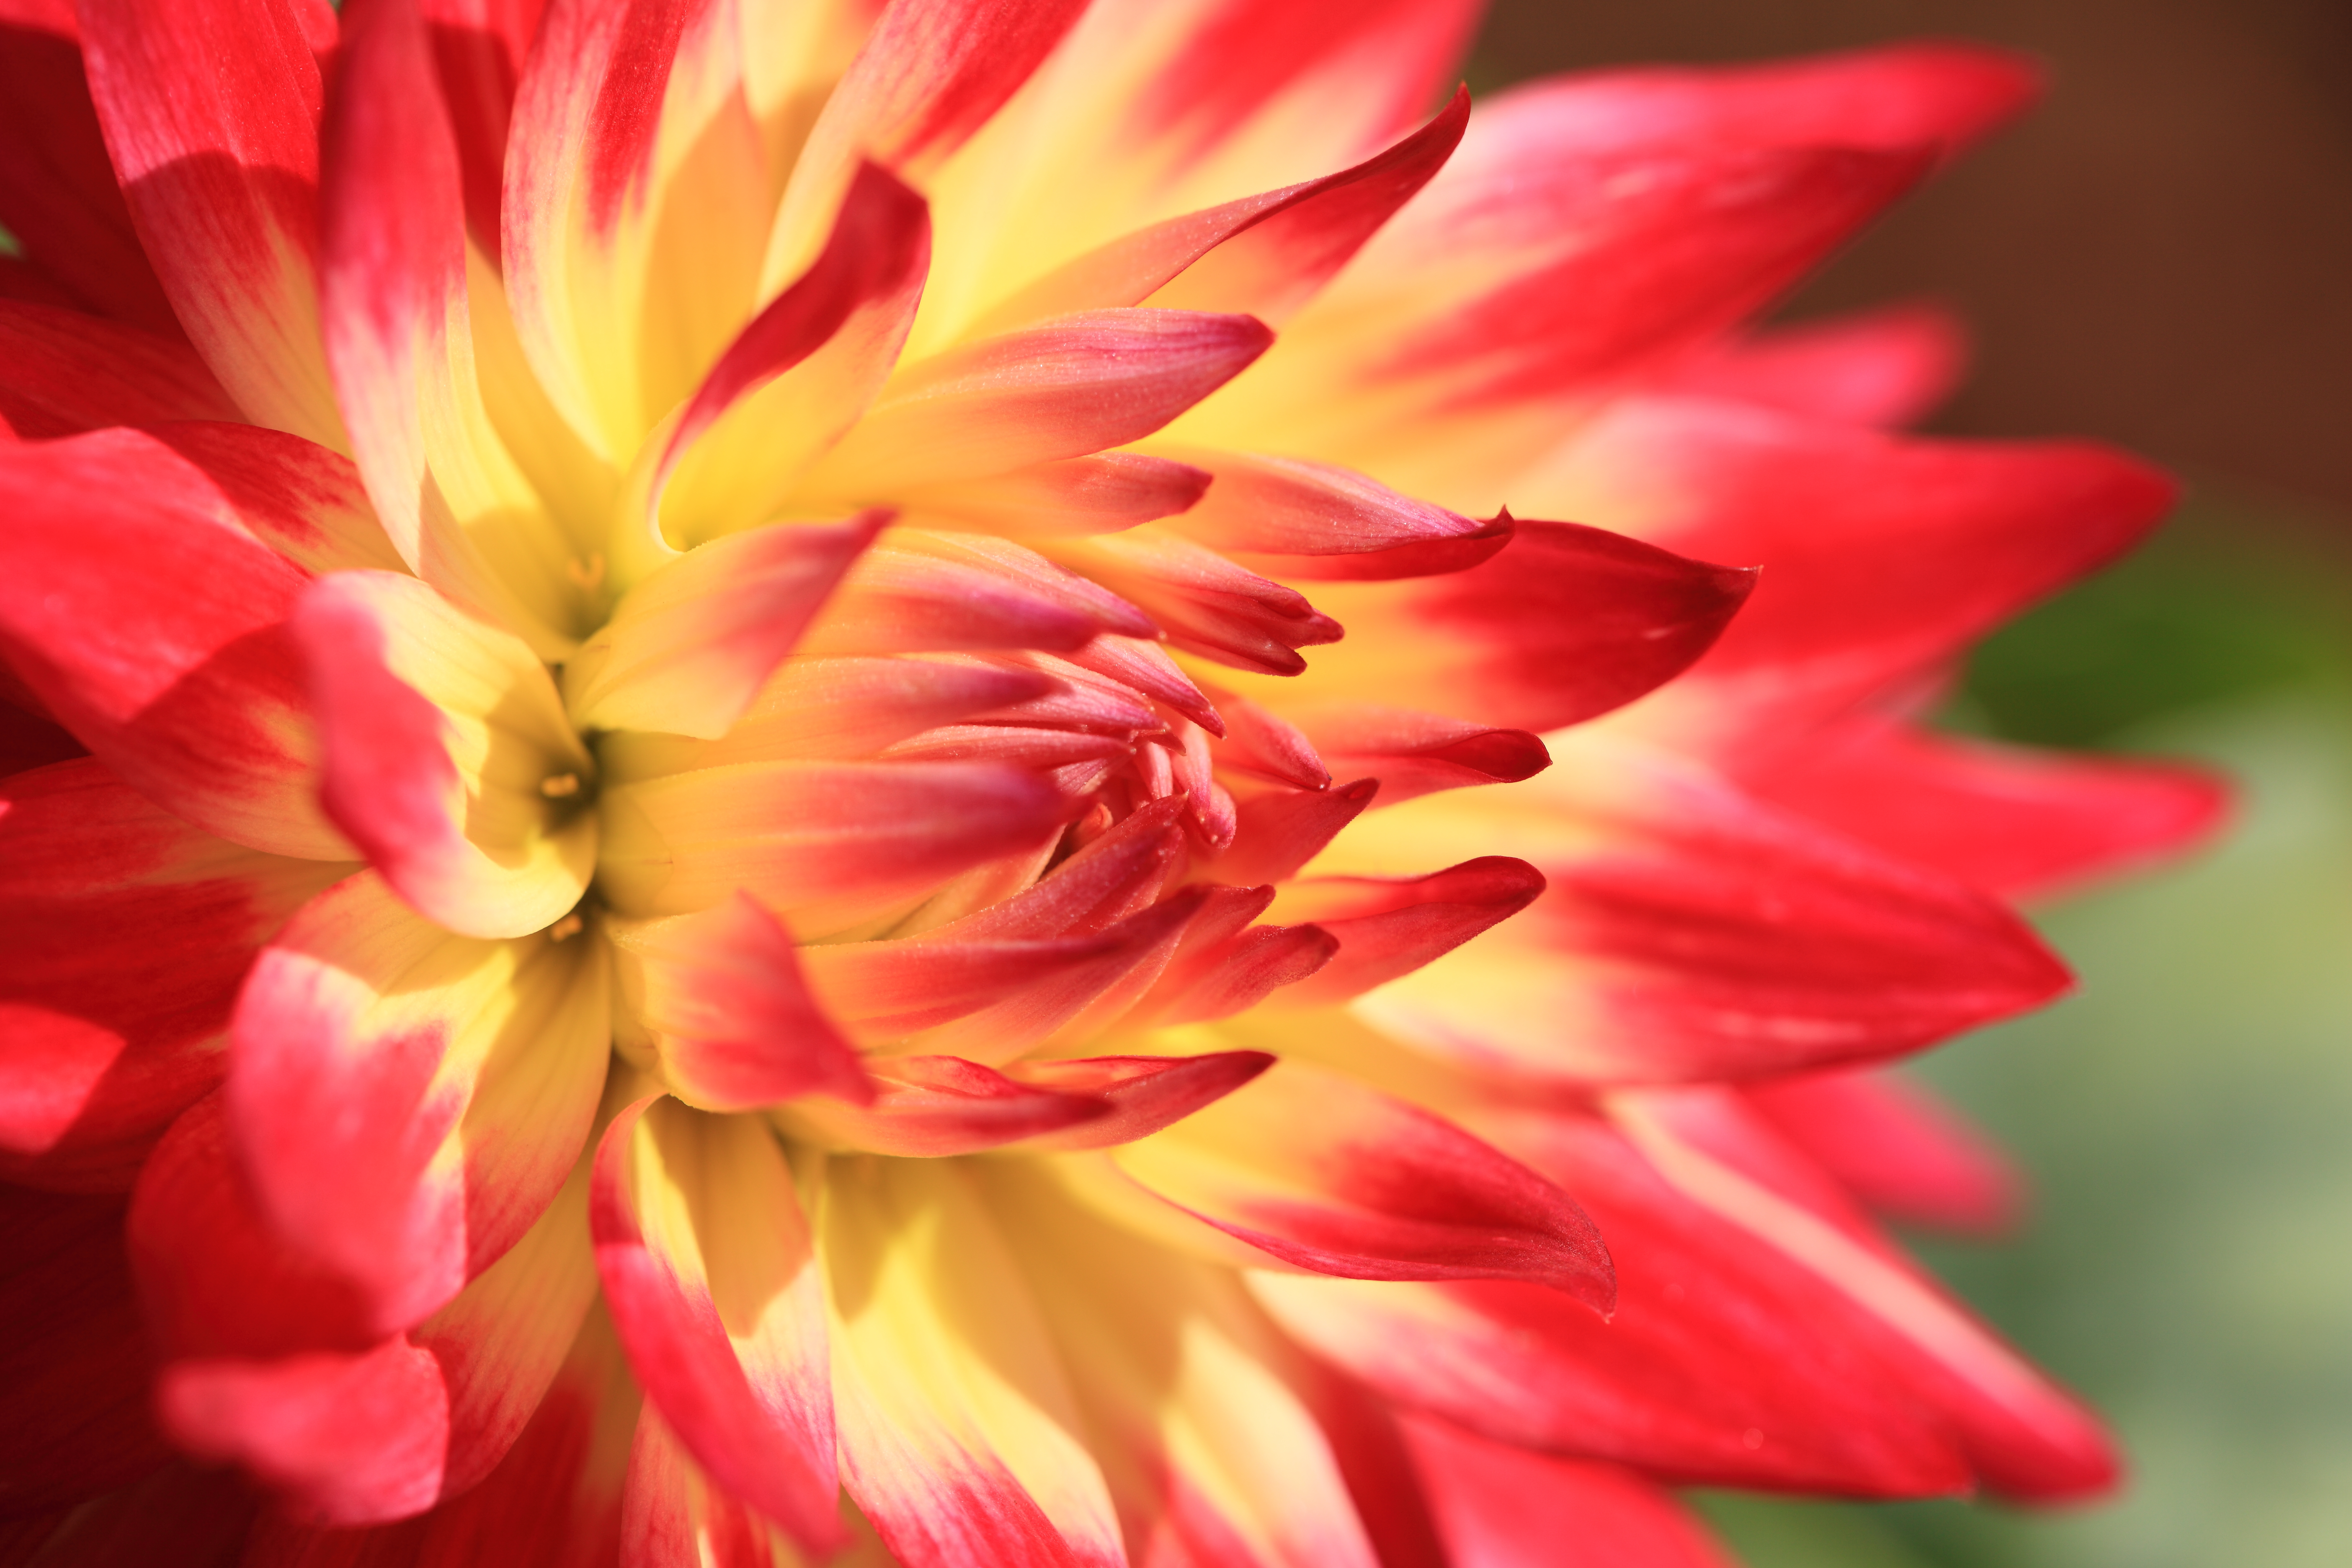
blossom, plant, flower, petal, high, flora, dahlia, cool image, tokyo, 5d, hires, markii, hi, res, resolution, jindaishokubutsukouen, choufu, macro photography, flowering plant, daisy family, plant stem, land plant